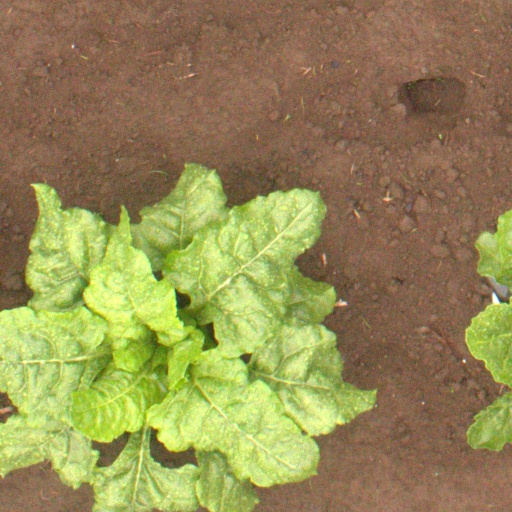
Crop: sugar beet